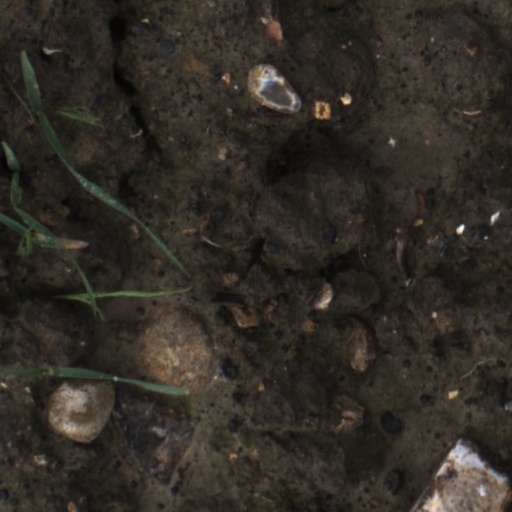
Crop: wheat